Marinka Point

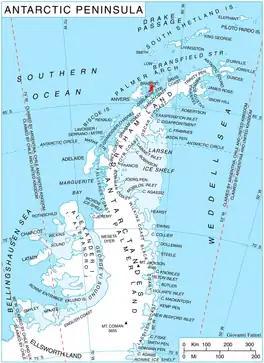
Location of Brabant Island in the Antarctic Peninsula region.

Marinka Point (‘Nos Marinka’ \'nos ma-'rin-ka\) is the narrow rocky point projecting 400 m from the north coast of Pasteur Peninsula and forming the north extremity of Brabant Island in the Palmer Archipelago, Antarctica.